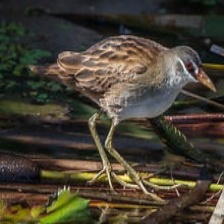
Species: WHITE BROWED CRAKE
Scientific name: AMAURORNIS CINEREA